Royal Navy cutlasses

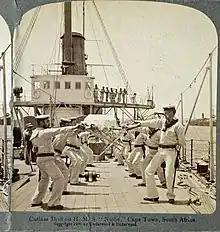
Sailors on HMS "Niobe" practise cutlass drill during the Second Boer War, 1900

From around the middle of the century the Board of Ordnance favoured the "double disc" or "figure of eight" cutlass hilt. This most likely originated with weapons supplied by Thomas Hollier of Whitechapel who sold 1,000 cutlasses to the board in 1726. The hilt featured a circle of metal above the hand as a crossguard and another circle as a knuckle guard. Although antler had earlier been favoured as a material for the grip the board switched to a plain tubular-shaped steel grip, which was cheaper but also slippery in wet conditions.